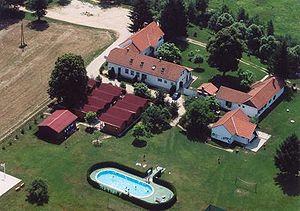
Szentgyörgyvölgy est un village et une commune du comitat de Zala en Hongrie.